Islam in the United Kingdom

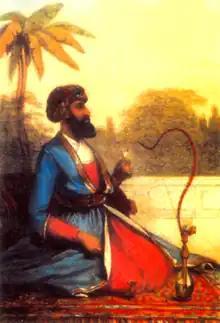
Bengali Muslim diplomat I'tisam-ud-Din was the first educated South Asian to have travelled to the United Kingdom in 1765.

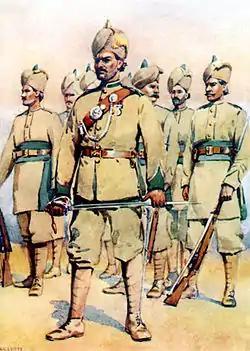
Punjabi Muslims of the 33rd Punjabis, British Indian Army.

Bengal was annexed by the East India Company from the quasi-independent Nawabs of Bengal following the Battle of Plassey in 1757. The manufactured goods produced in Bengal directly contributed to the Industrial Revolution in Britain, with the textiles produced in Bengal being used to support British industries such as textile manufacturing, aided by the invention of devices such as the spinning jenny. With the establishment of Crown control in India after 1857, the British Empire came to rule over a large Muslim population. The first educated South Asian to travel to Europe and live in Britain was I'tisam-ud-Din, a Bengali Muslim cleric, munshi and diplomat to the Mughal Empire who arrived in 1765 with his servant Muhammad Muqim during the reign of King George III. He wrote of his experiences and travels in his Persian book, (or 'Wonder Book of Europe').